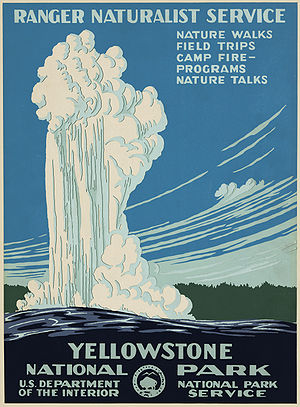
Nationalparker i USA
Plakat fra 1938 med reklame for Yellowstone National Park.
I USA er der 58 beskyttede naturområder områder, kendt som nationalparker, der administreres af National Park Service, en styrelse under landets Indenrigsministerium. Oprettelse af nationalparker vedtages ved lov af Kongressen.